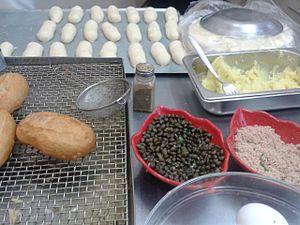
c'est simple et c'est bon This is an image of food from Tunisia